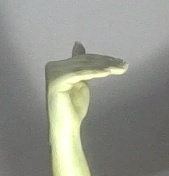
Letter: khaa